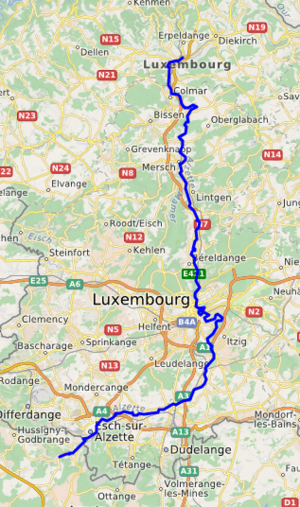
carte réalisée sur umap This map was created from OpenStreetMap project data, collected by the community. This map may be incomplete, and may contain errors. Don't rely solely on it for navigation.
L’Alzette est une rivière franco-luxembourgeoise et un affluent en rive droite de la Sûre, donc un sous-affluent du Rhin par la Moselle.